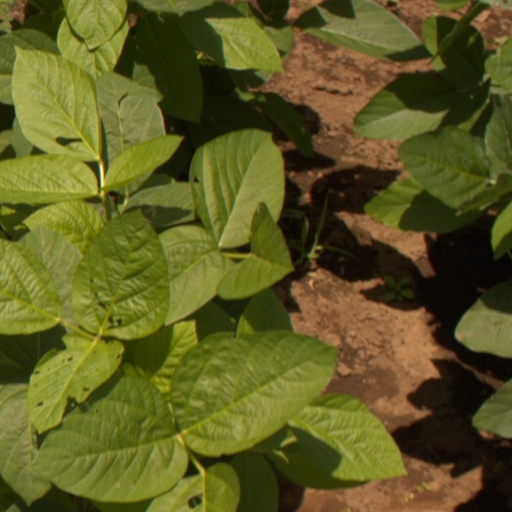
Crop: soybean